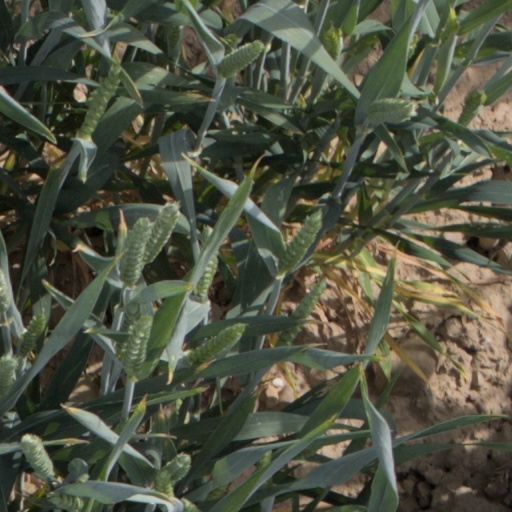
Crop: wheat